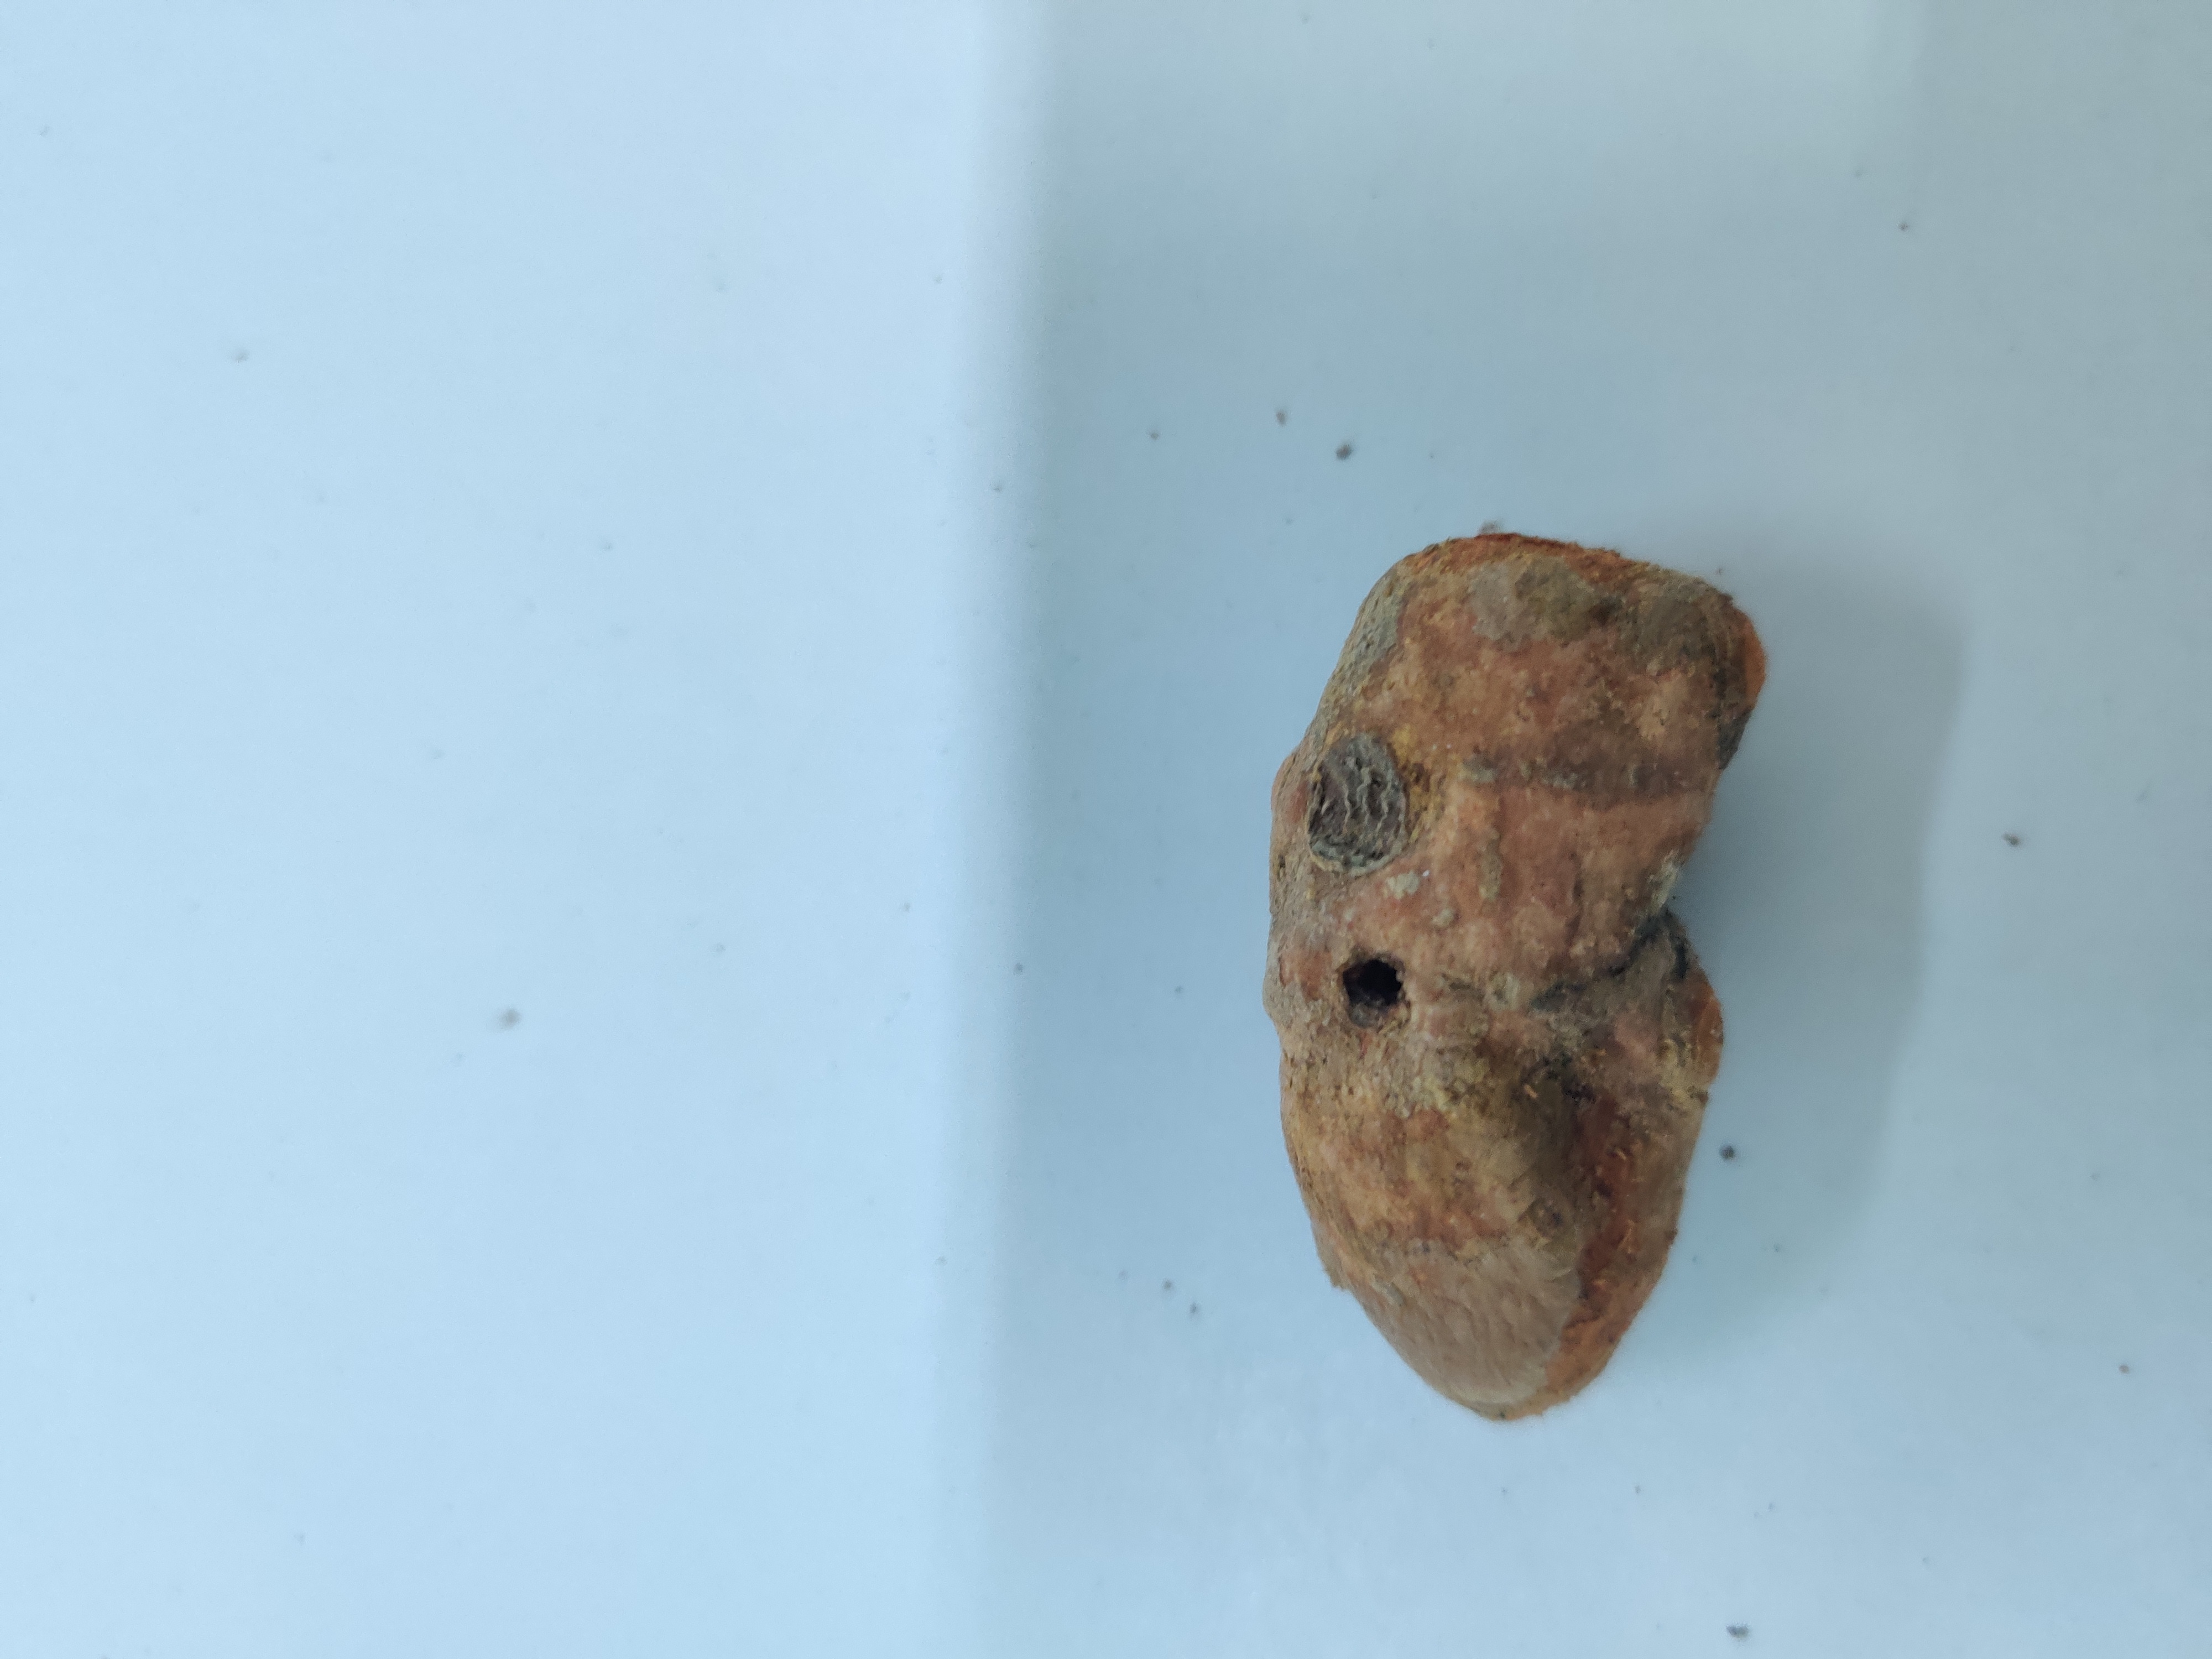
Crop: Turmeric
Condition: Severely Damaged